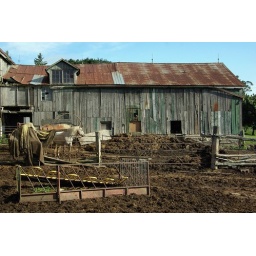
I like the window in the roof of this barn